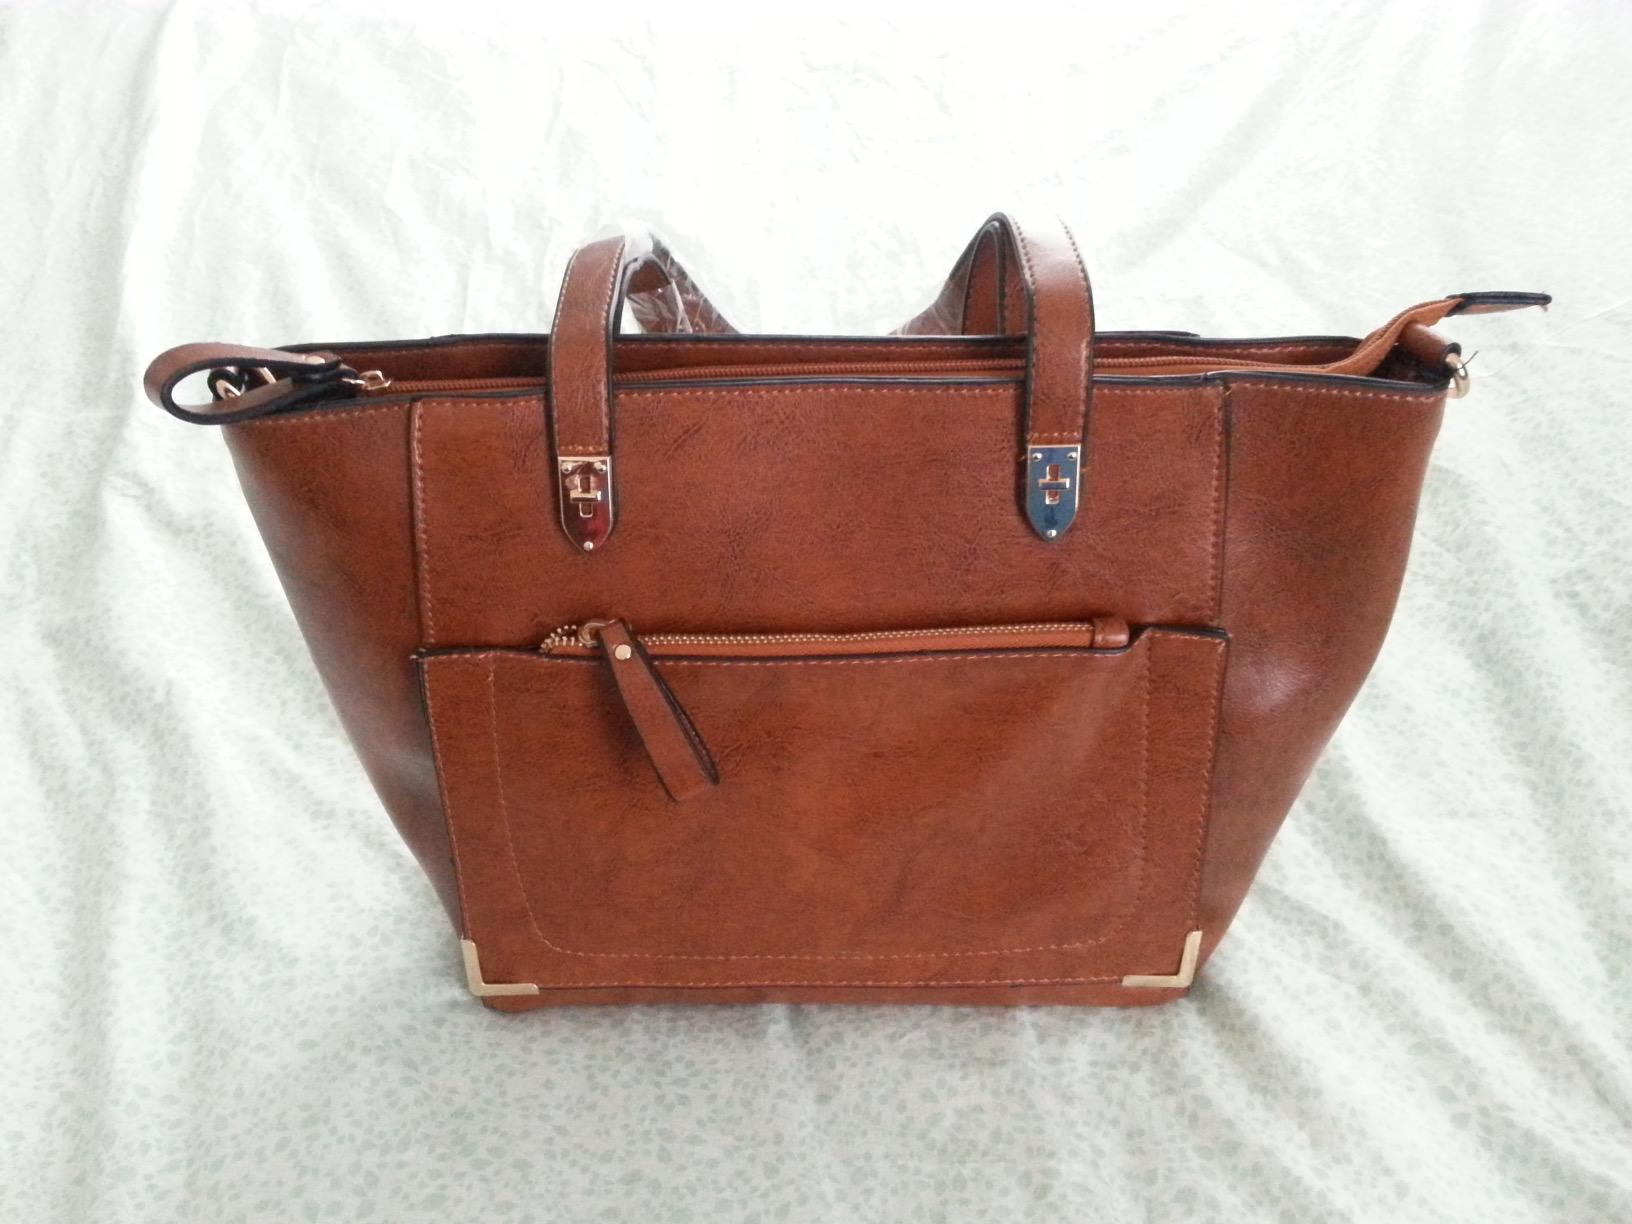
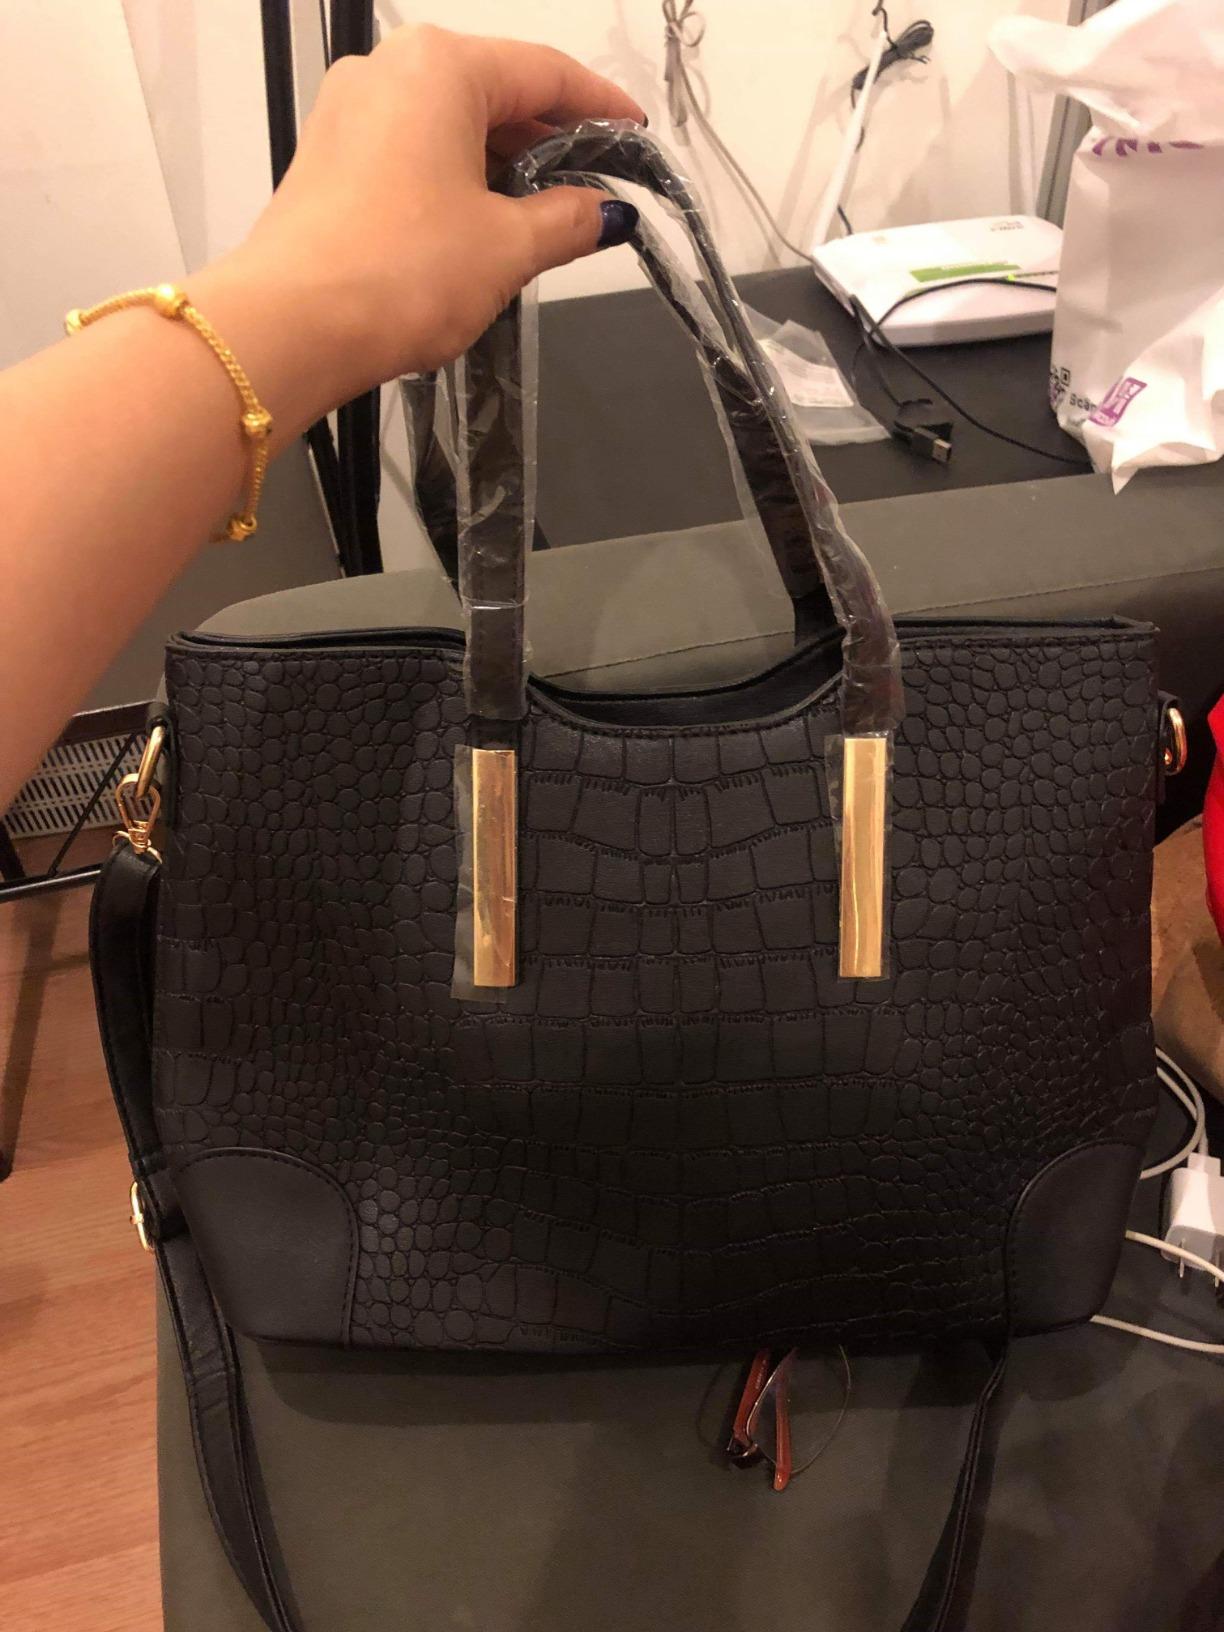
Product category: accessories_handbag
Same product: no